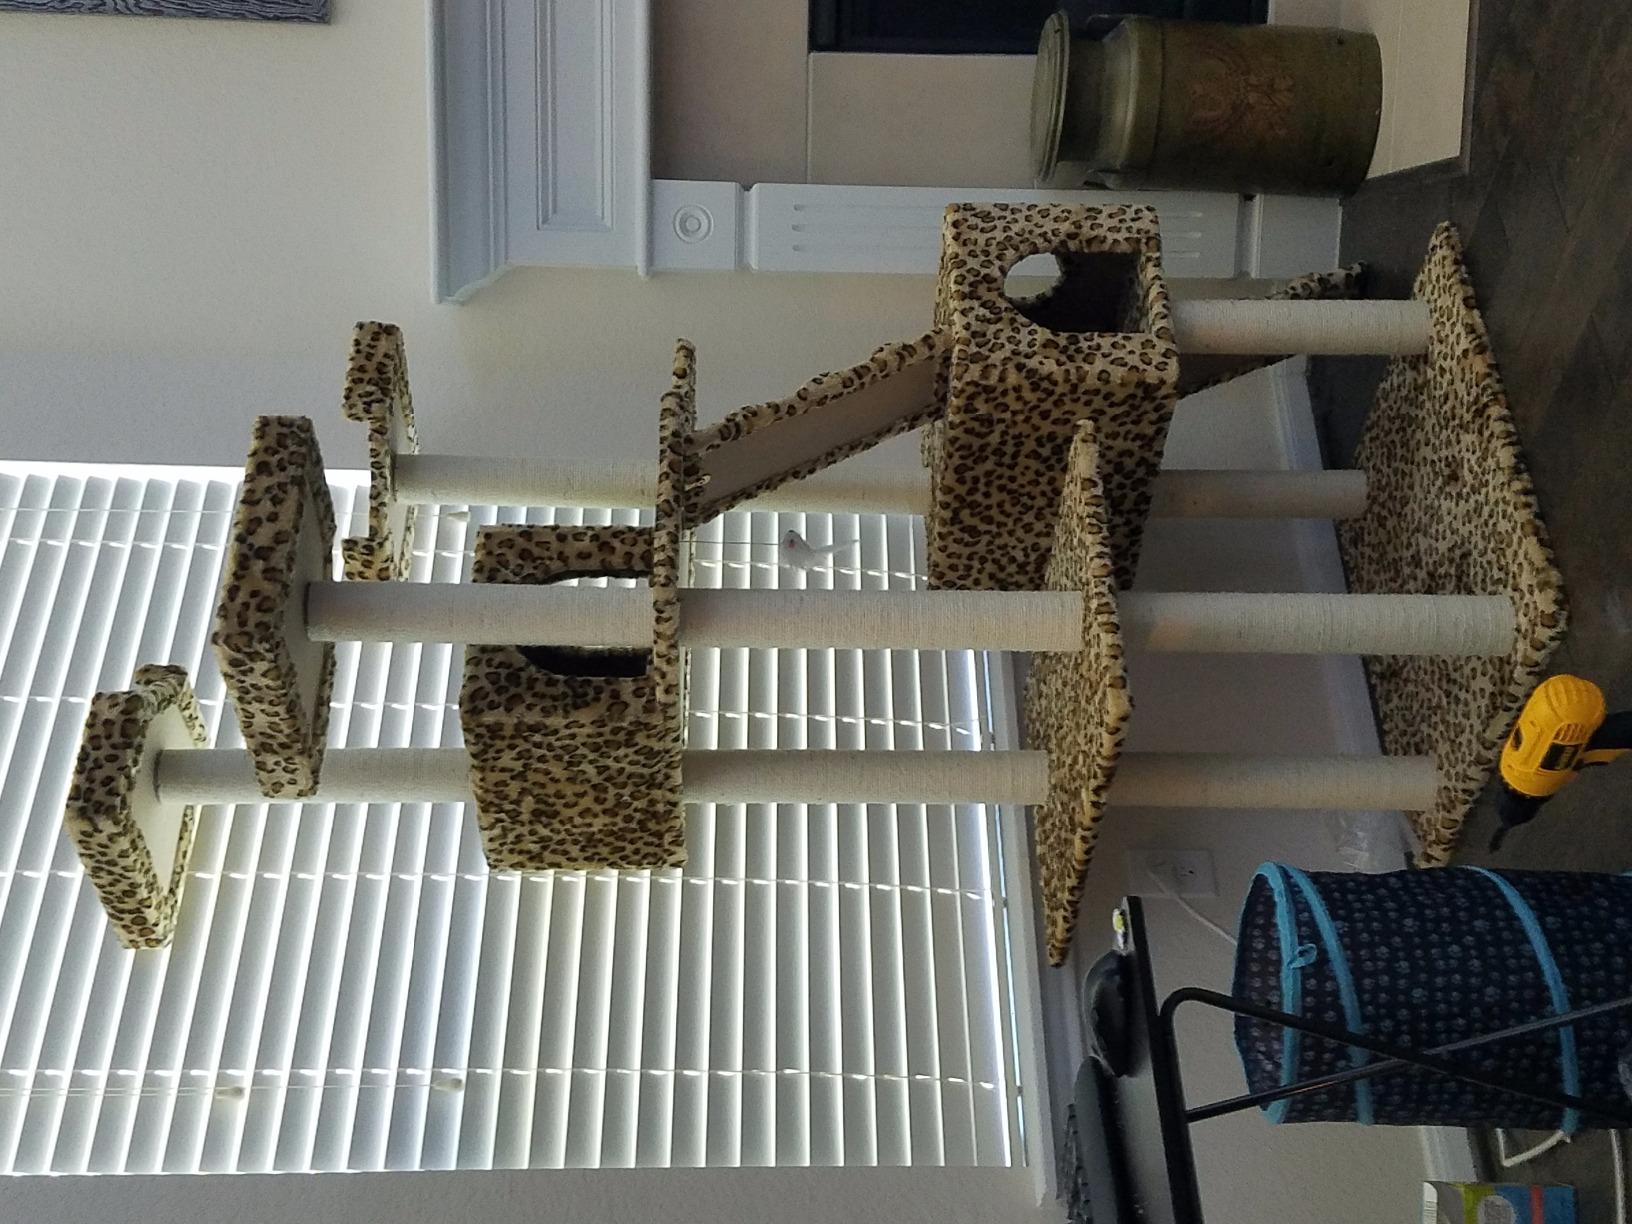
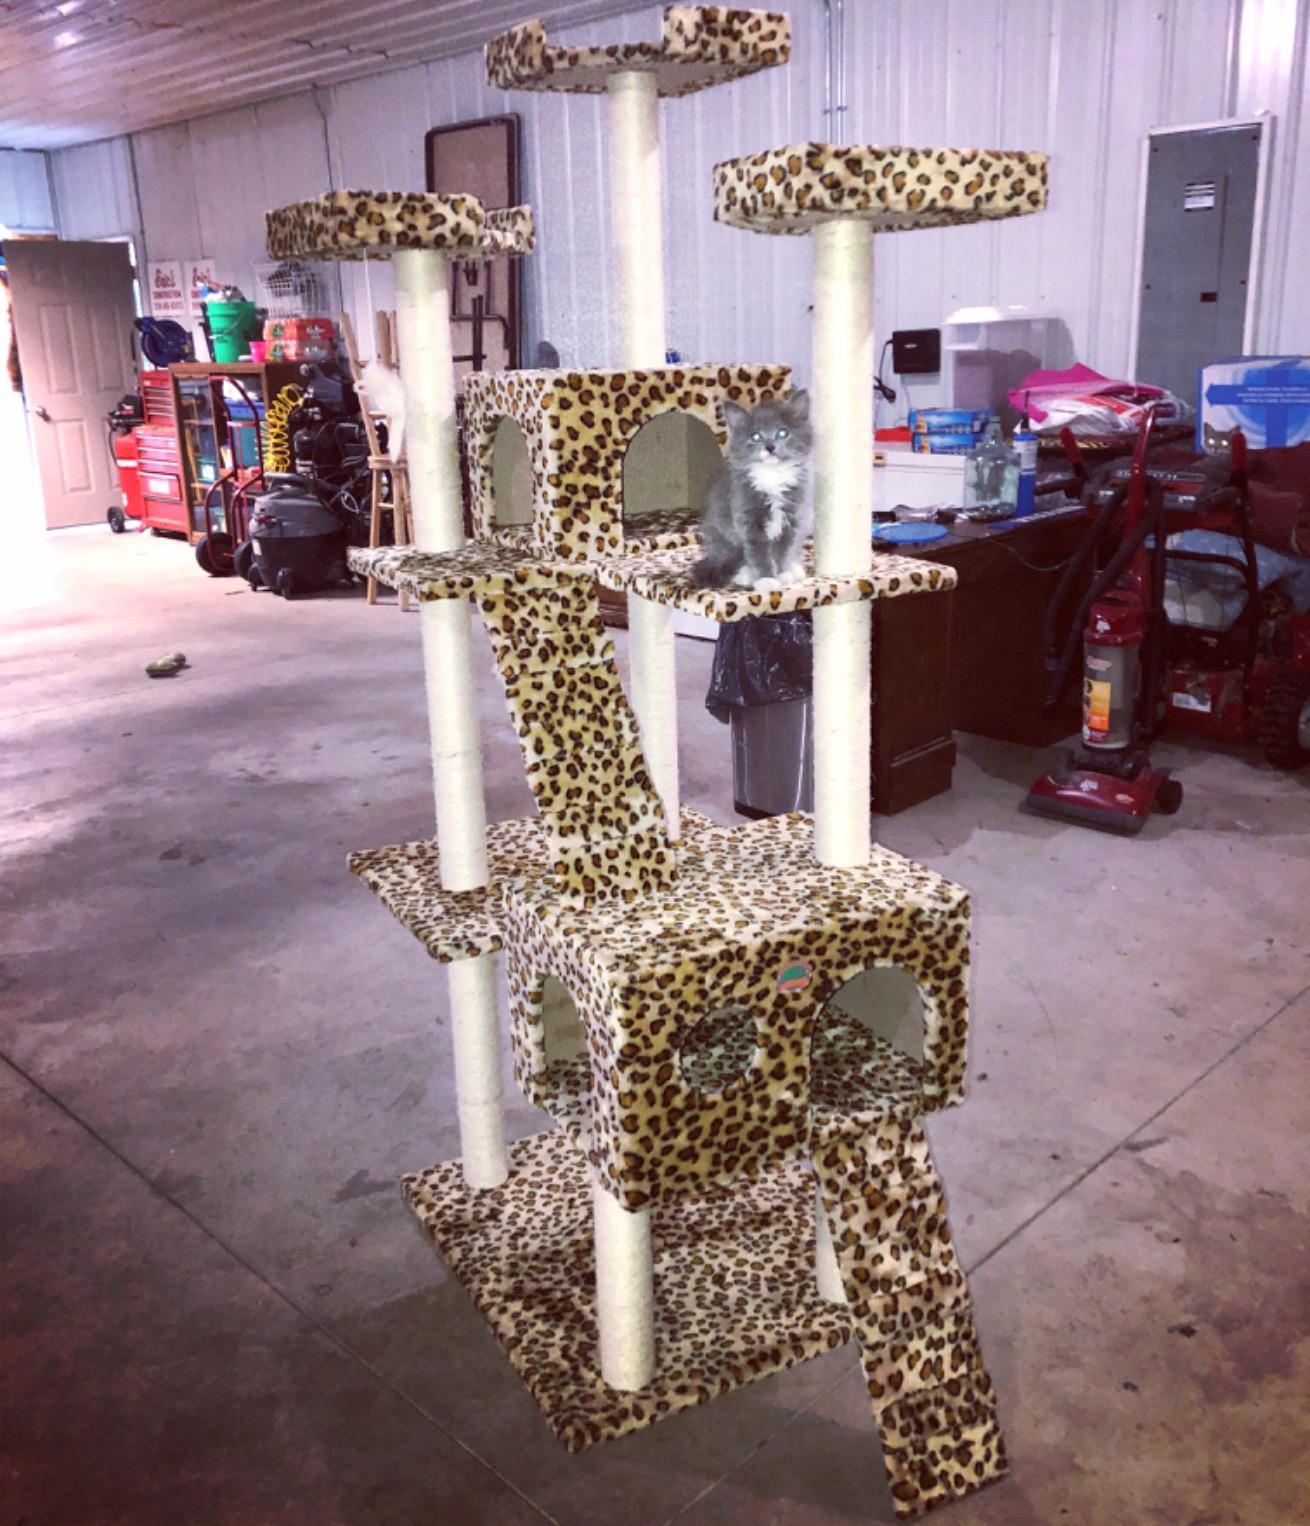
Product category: items_cat tree
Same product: yes